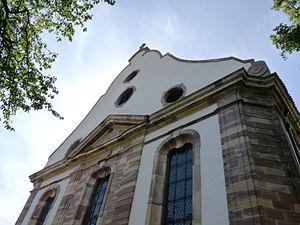
Pignon de l'église Sainte-Aurélie de Strasbourg. Pignon curviligne percé de quatre oculi, sur lequel empiète un fronton triangulaire.)
L’église Sainte-Aurélie de Strasbourg est située rue Martin Bucer dans le quartier de la Gare. C'est une église protestante luthérienne de la confession d'Augsbourg. Selon l'historiographie médiévale, il s'agirait de l'un des plus anciens sanctuaires de la ville. En 1524 Martin Bucer fit ses débuts comme prédicateur dans cette église acquise à la Réforme l'année précédente. Même s'il y subsiste quelques éléments d'architecture romane et gothique, Sainte-Aurélie est surtout remarquée pour son agencement intérieur baroque blanc et or – autel et chaire du XVIIᵉ siècle, orgue conçu par André Silbermann en 1713 – et la nef imposante de la nouvelle église, entièrement reconstruite au XVIIIᵉ siècle. Ces atouts ont valu à l'église Sainte-Aurélie d'être classée par les Monuments historiques le 5 mai 1988.